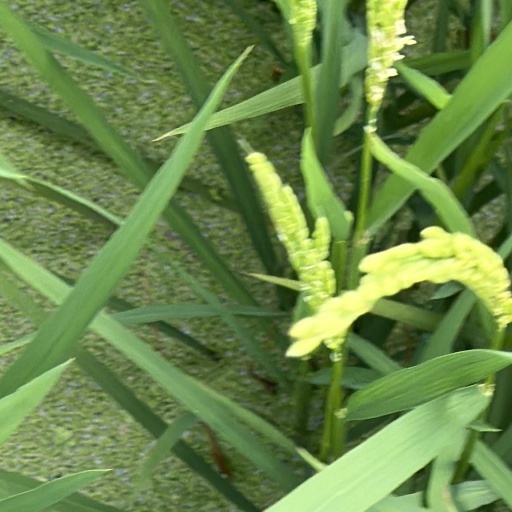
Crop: rice